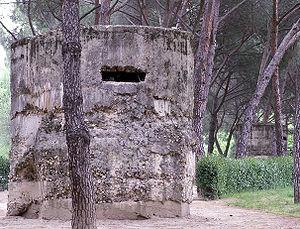
On appelle bataille de Madrid un ensemble de combats ayant pour cadre la province et la ville de Madrid au cours de la guerre civile espagnole, entre le 8 et le 24 novembre 1936. Elle s'inscrit dans un ensemble d'opérations plus vaste, désigné sous le nom de siège de Madrid, dont elle est d'ailleurs le premier événement important, et qui s'étale jusqu'aux derniers jours de la guerre d'Espagne, au 28 mars 1939.
On appelle siège de Madrid ou défense de Madrid un ensemble de combats successifs ayant pour scène la province et la ville de Madrid au cours de la guerre civile espagnole, entre octobre 1936 et mars 1939. Le coup d'État du 18 juillet 1936 ayant échoué à Madrid, la ville était tenue par des troupes diverses mais toutes fidèles à la République et qui luttèrent contre les forces nationalistes de Franco.